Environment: real
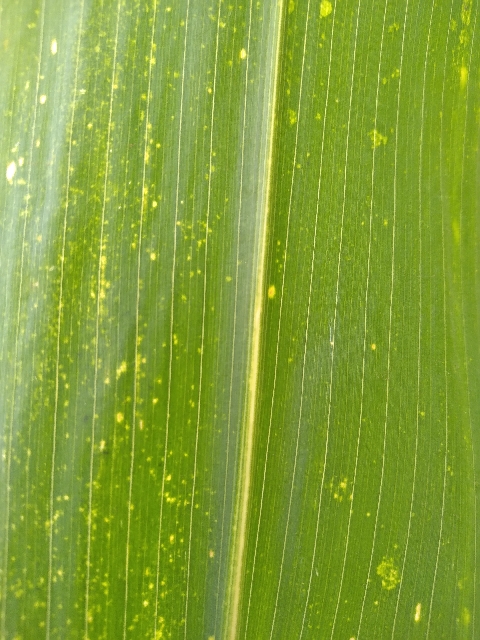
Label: lethal_necrosis